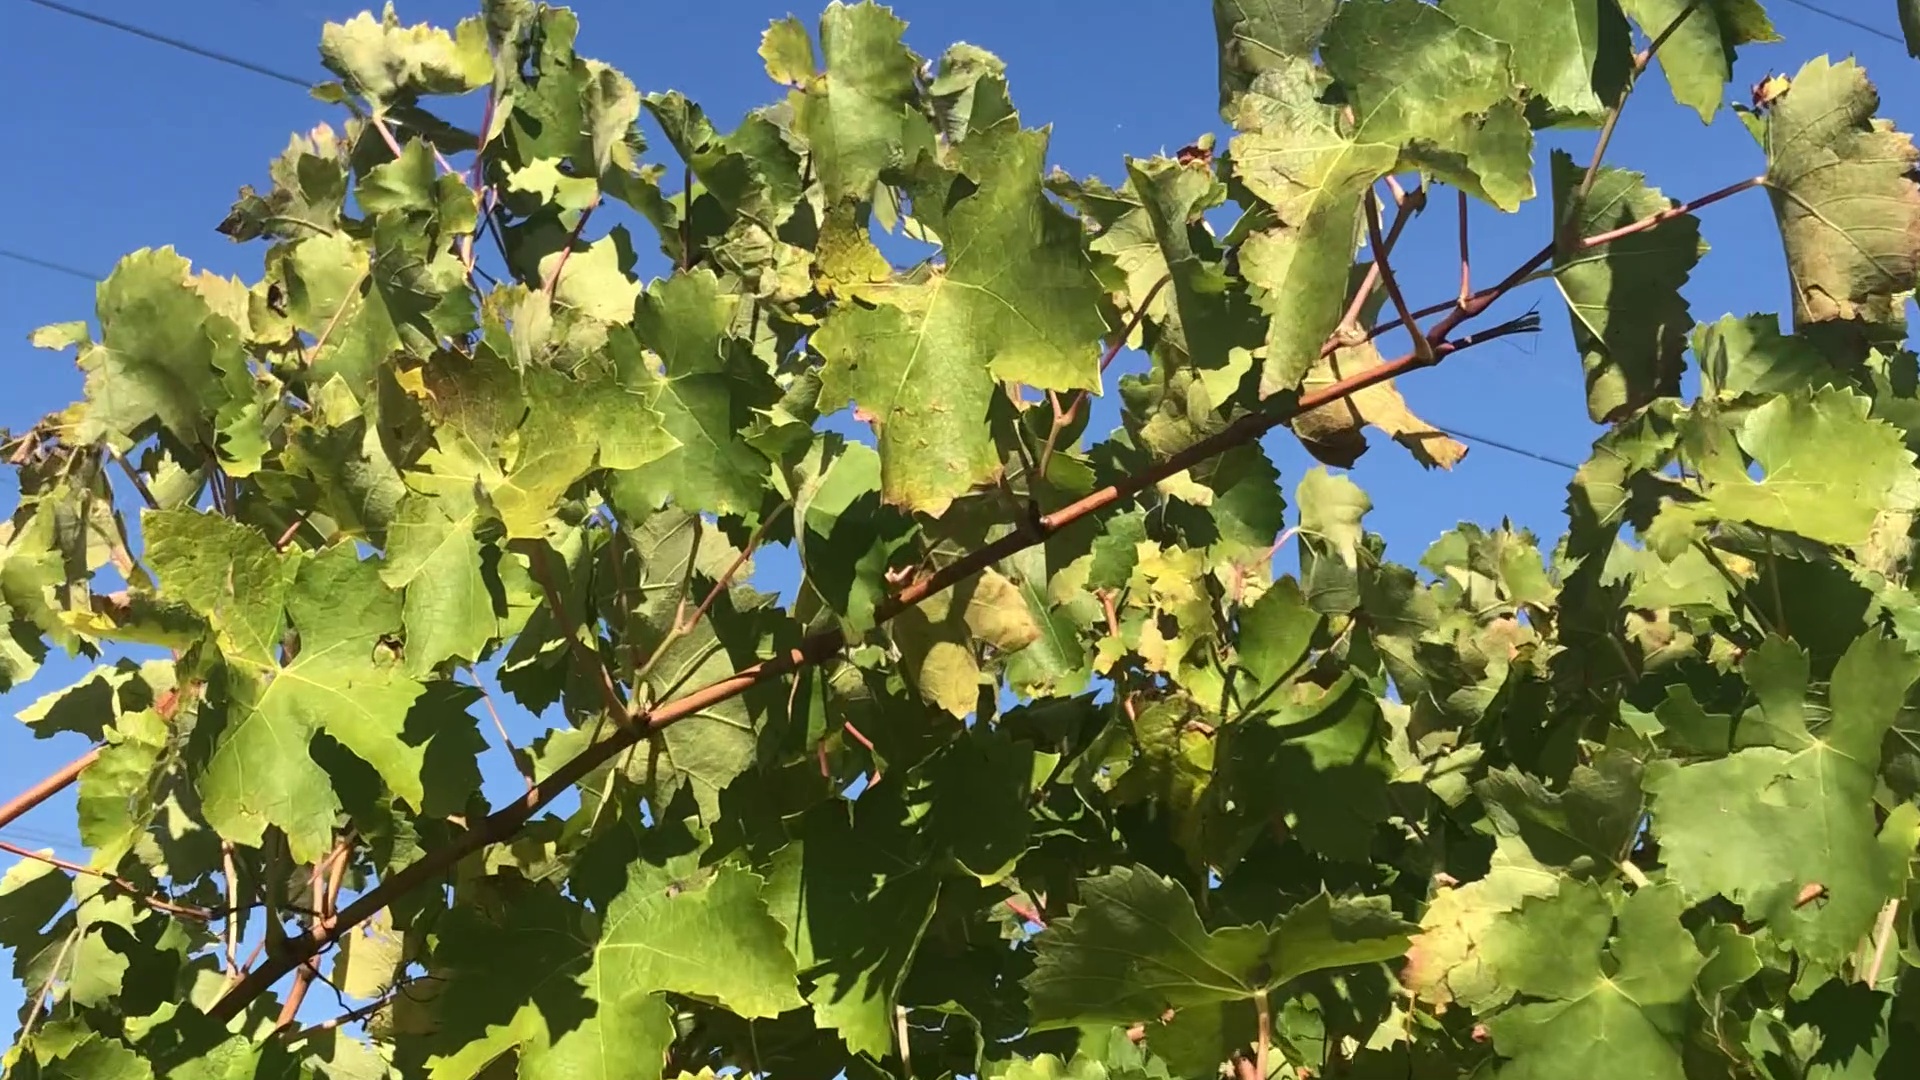
Label: healthy